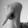
ASL letter: Q